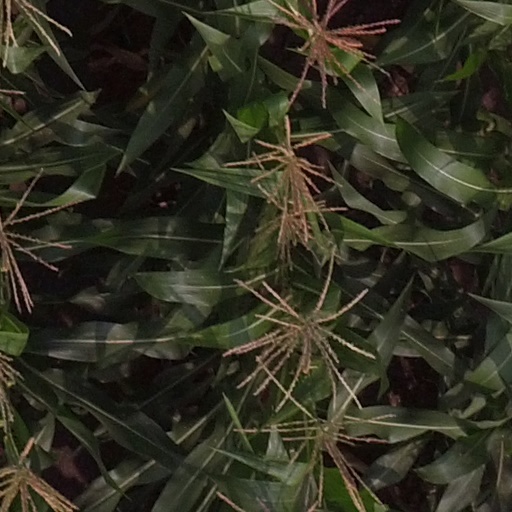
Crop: maize; corn